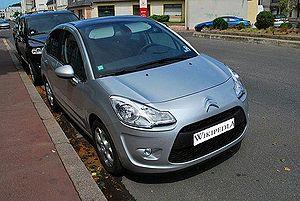
La Citroën C3 II est une petite voiture polyvalente présentée en juillet 2009 et commercialisée en novembre. Elle est la remplaçante de la Citroën C3 qui s'est vendue à plus de deux millions d'exemplaires.